Rider's British Merlin

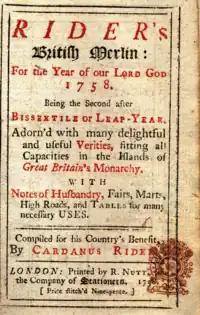
Title page of Rider's British Merlin 1758.

Rider's British Merlin was one of the earliest almanacs to be published, issued from 1656 until at least 1830.